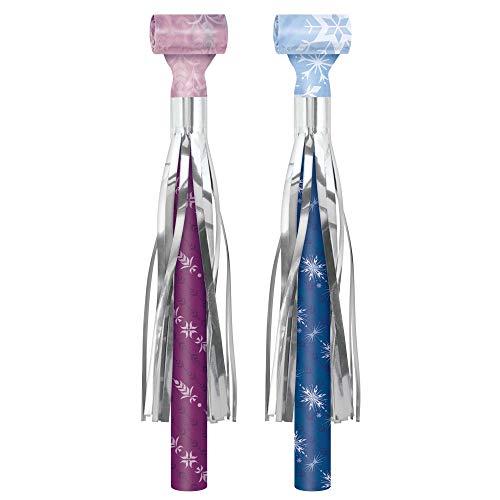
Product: amscan Frozen 2 Birthday, Metallic Blowouts, Party Favor, 7.25", 8 Ct.
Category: Toys & Games | Party Supplies | Party Favors
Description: Blowout measures: 7.25".
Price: $18.74
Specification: ProductDimensions:7.2x7.2x7.2inches|ItemWeight:7.25pounds|ShippingWeight:2pounds(Viewshippingratesandpolicies)|ASIN:B07YSXYPK2|Itemmodelnumber:332087|Manufacturerrecommendedage:0monthsandup